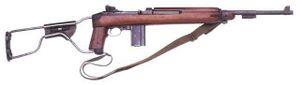
La carabine M1 produite par Winchester ainsi que de nombreuses autres firmes américaines dont Inland qui en est le plus grand fabricant, est l'arme individuelle la plus produite par les États-Unis durant la Seconde Guerre mondiale, avec 6 332 000 exemplaires construits à la fin du conflit.